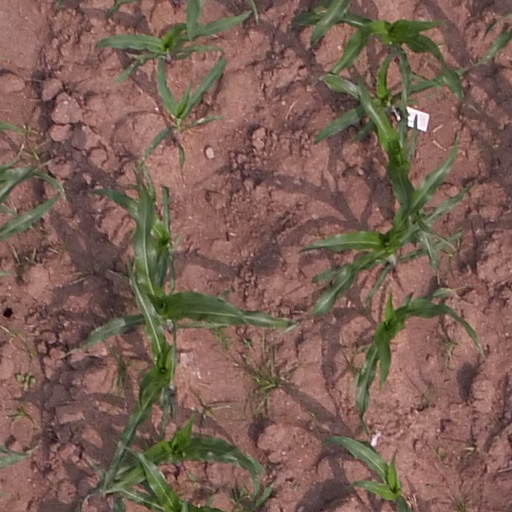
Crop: maize; corn